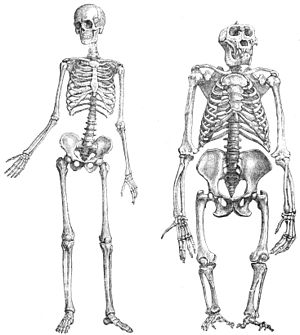
Menneske / Særlige karaktertræk / Tobenet gang
Sammenligning af skelettet fra et menneske og en gorilla - strakt så proportionerne kan sammenlignes.